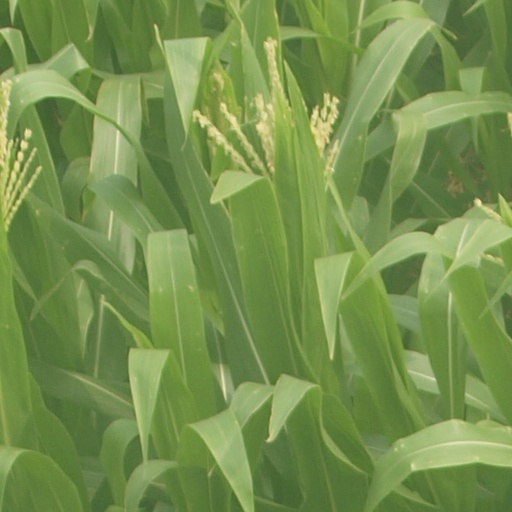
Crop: maize; corn